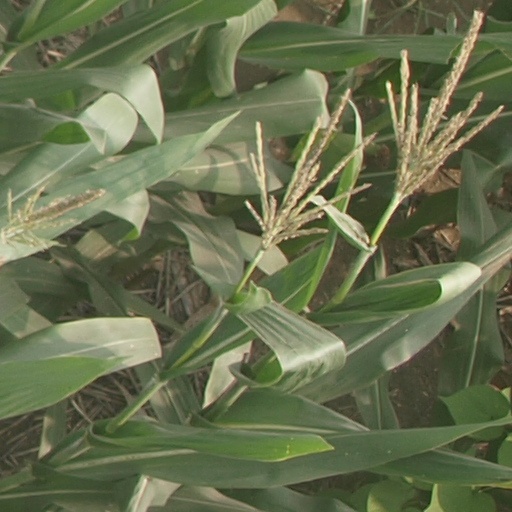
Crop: maize; corn